Charlottenhof Palace

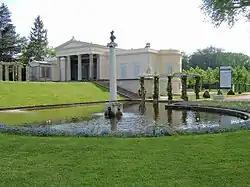
Charlottenhof Palace

Charlottenhof Palace or Charlottenhof Manor is a former royal palace located southwest of Sanssouci Palace in Sanssouci Park at Potsdam, Germany. It is best known as the summer residence of Crown Prince Frederick William (later King Frederick William IV of Prussia). Today it is maintained by the Prussian Palaces and Gardens Foundation Berlin-Brandenburg.